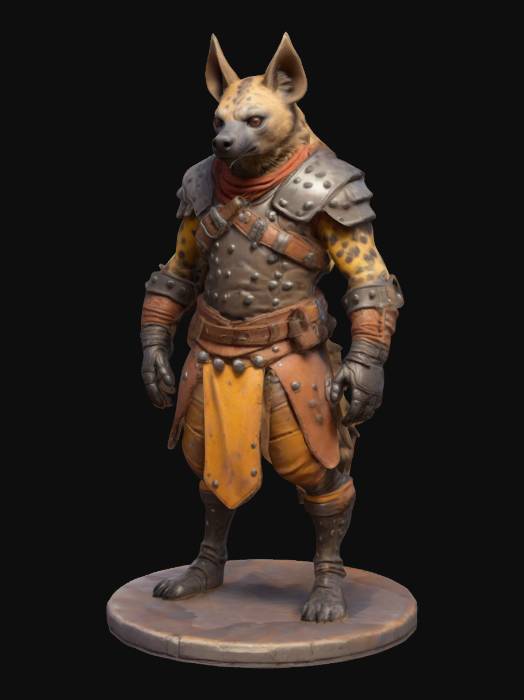
미적 점수 (1~10점): 7